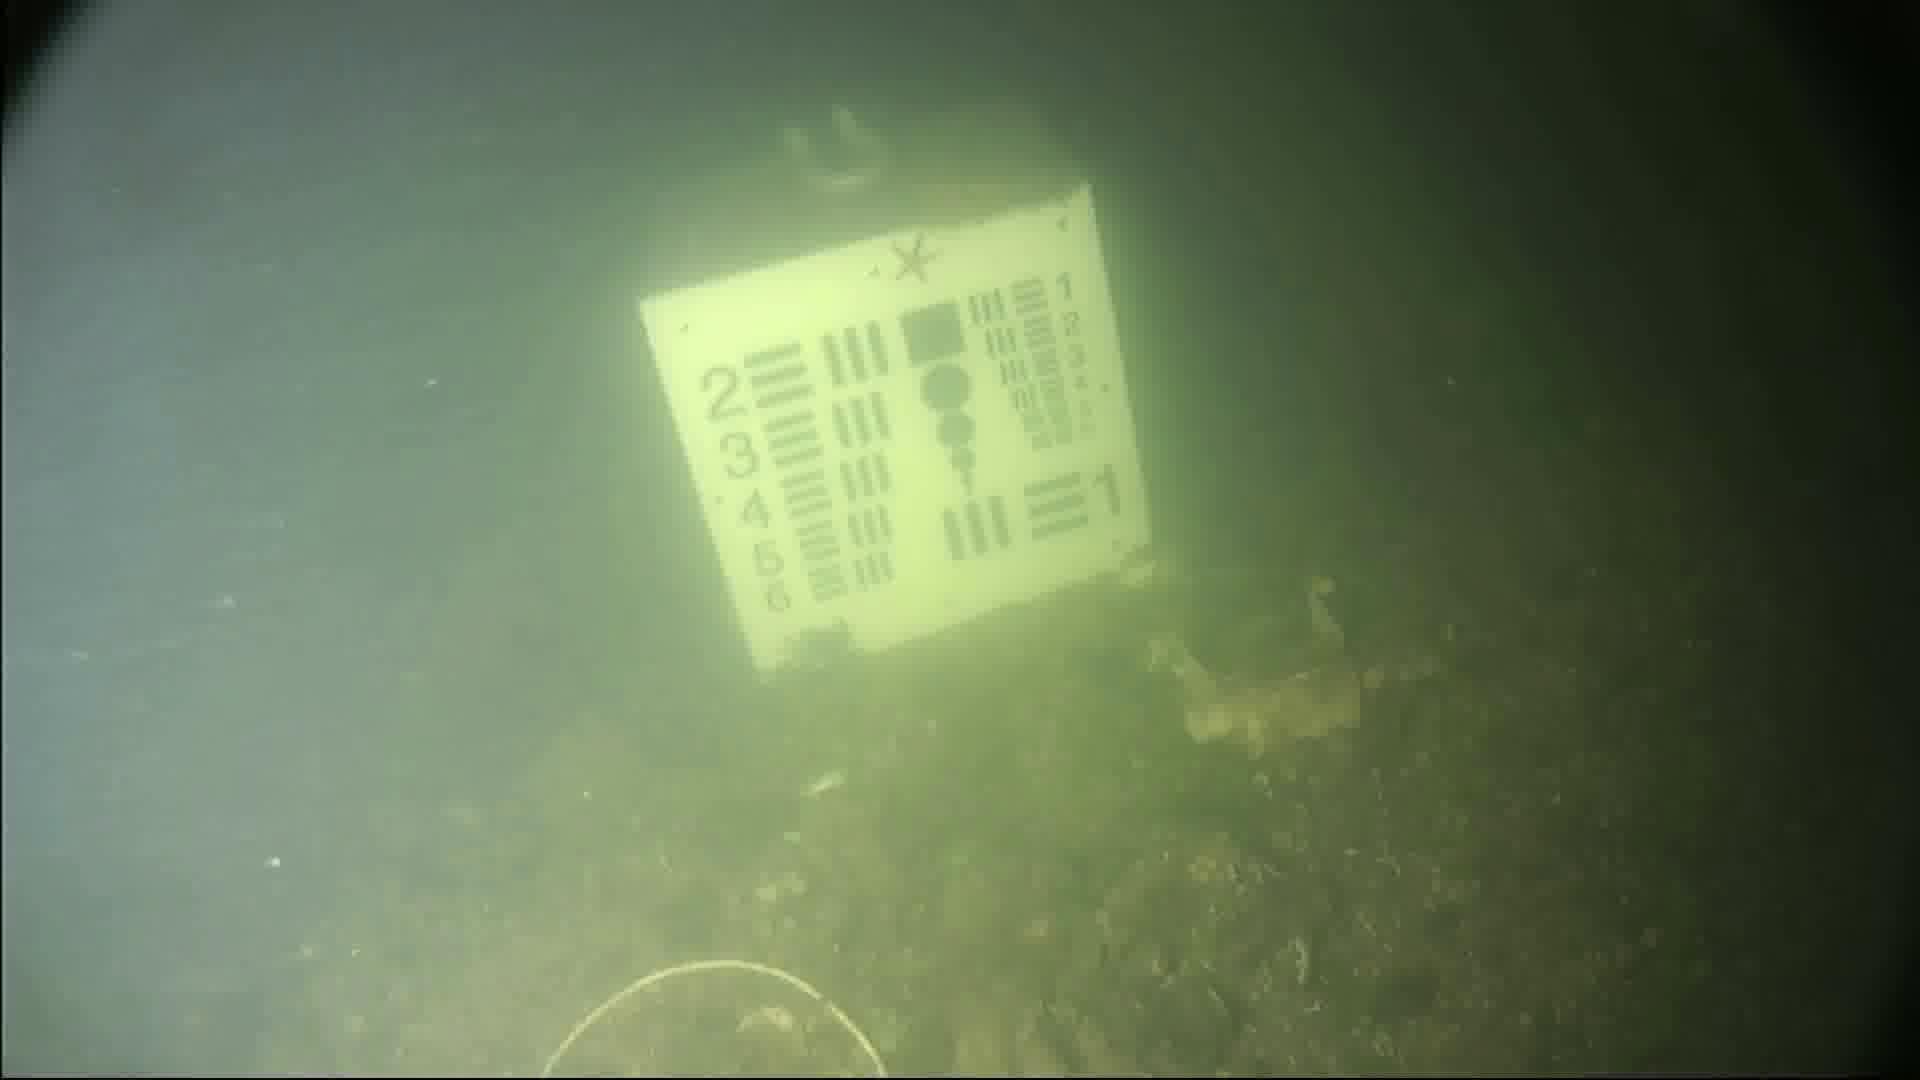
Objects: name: starfish
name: crab